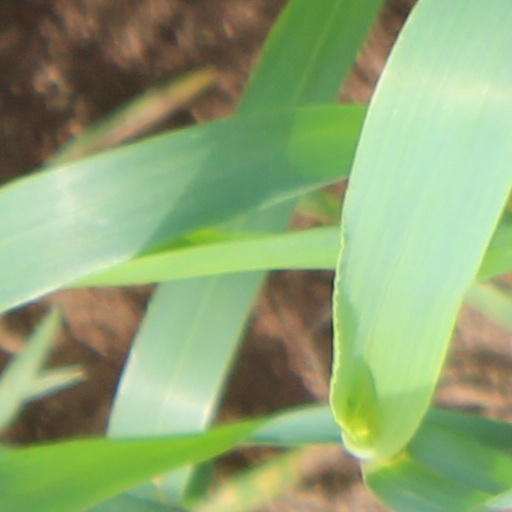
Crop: wheat